Gallaeci

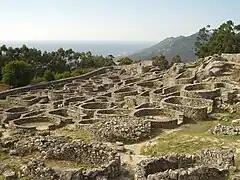
Partial view of the "Castro de Santa Tegra", an oppidum from the 2nd century BC.

The Gallaecian way of life was based in land occupation especially by fortified settlements that are known in Latin language as "castra" (hillforts) or "oppida" (citadels); they varied in size from small villages of less than one hectare (more common in the northern territory) to great walled citadels with more than 10 hectares sometimes denominated "oppida", being these latter more common in the Southern half of their traditional settlement and around the Ave river.